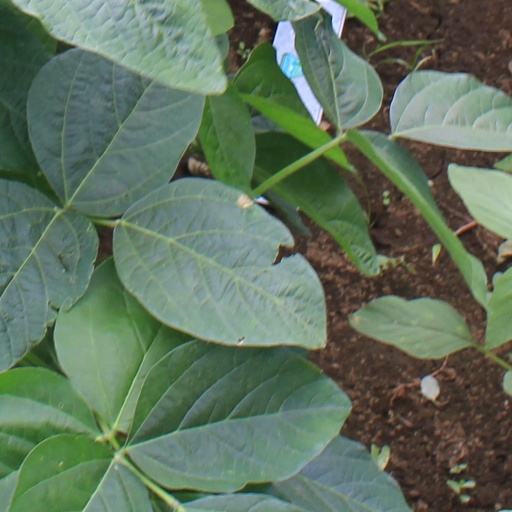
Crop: soybean